Brightwood (Washington, D.C.)

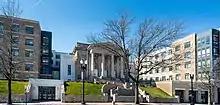
The Emory Beacon Center

The Beacon Center, a $55.3 million redevelopment surrounding the historic Emory United Methodist Church in Brightwood, opened in 2019. The project delivered 99 housing units: 91 reserved for tenants earning 60 percent or less than the area's median income, and eight for people leaving homelessness.